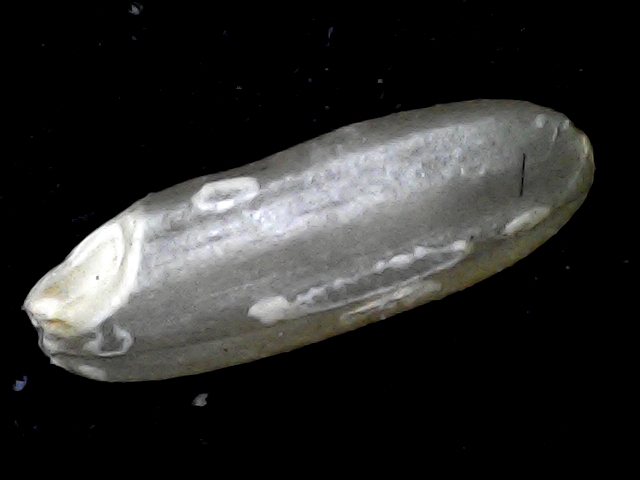
Rice variety: BD72